Lala Begum

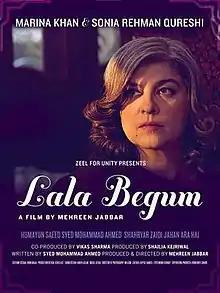
Release poster

Lala Begum is a 2016 Pakistani drama short film directed by Mehreen Jabbar, written by Syed Mohammad Ahmed and co-produced by Shailja Kejriwal, Mehreen Jabbar and Vikas Sharma.